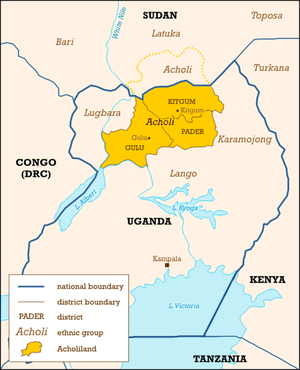
Nyikang, fils du roi Okwa et de la déesse Nyikaya, est le premier dynaste de la monarchie Shilluk, un ancien royaume indépendant de l'Afrique de l'Est qui persiste sous la forme d'institution traditionnelle au sein de la république du Soudan du Sud. Du personnage historique, on sait peu de choses. Nyikang est probablement originaire de la région des Grands Lacs africains et a sans doute vécu durant les premières décennies du XVIᵉ siècle. Les récits de plusieurs peuples Luo, Shilluk en premier lieu mais aussi Anyuak, Thuri, Balanda et Jur-Chol s'accordent pour faire de lui le fondateur la nation Shilluk, sans doute vers 1530-1550, après avoir traversé les marécages du Sudd et s'être installé sur la rive occidentale du Nil Blanc dans l'aire de l'actuel comté de Panyikang, au sud-ouest de la ville de Malakal.